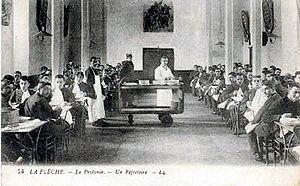
Le Prytanée national militaire est l’un des six lycées de la Défense français. Cette école est située à La Flèche dans le département de la Sarthe dans la région des Pays de la Loire, dans le Maine angevin.